Koratty Pattanam Railway Gate

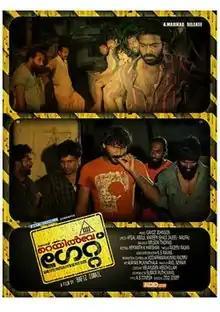
Theatrical release poster

Koratty Pattanam Railway Gate is a 2011 Malayalam film directed by debutant Hafiz Ismail, starring mainly newcomers. The lead roles are by Ajay Natesh and Mallika.